Alessandro Marchesini

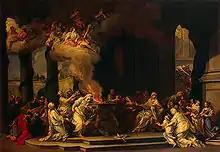
Dedication of a New Vestal Virgin

Alessandro Marchesini (30 April 1664 – 27 January 1738) was an Italian painter and art merchant of the late-Baroque and Rococo, active in Northern Italy and Venice. He first trained in Verona with Biagio Falcieri and then with Antonio Calza. He then moved to Bologna, to work in the studio of Carlo Cignani. He is described as gaining fame for his allegories with small figures. He painted in for the church of San Silvestro, Venice; and for the church of Santo Stefano, Verona. He is also remembered for recommending a young painter, Canaletto, to the Lucchese art collector Stefano Conti, stating that he was like Luca Carlevaris "but with a sun shining". Among his pupils is Carlo Salis.